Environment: lab
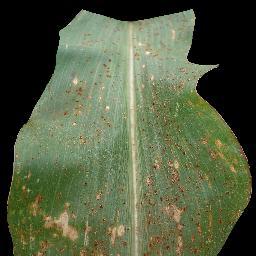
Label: common_rust